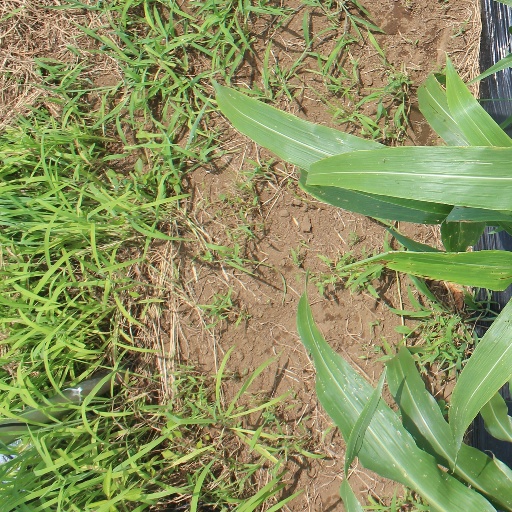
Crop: sorghum